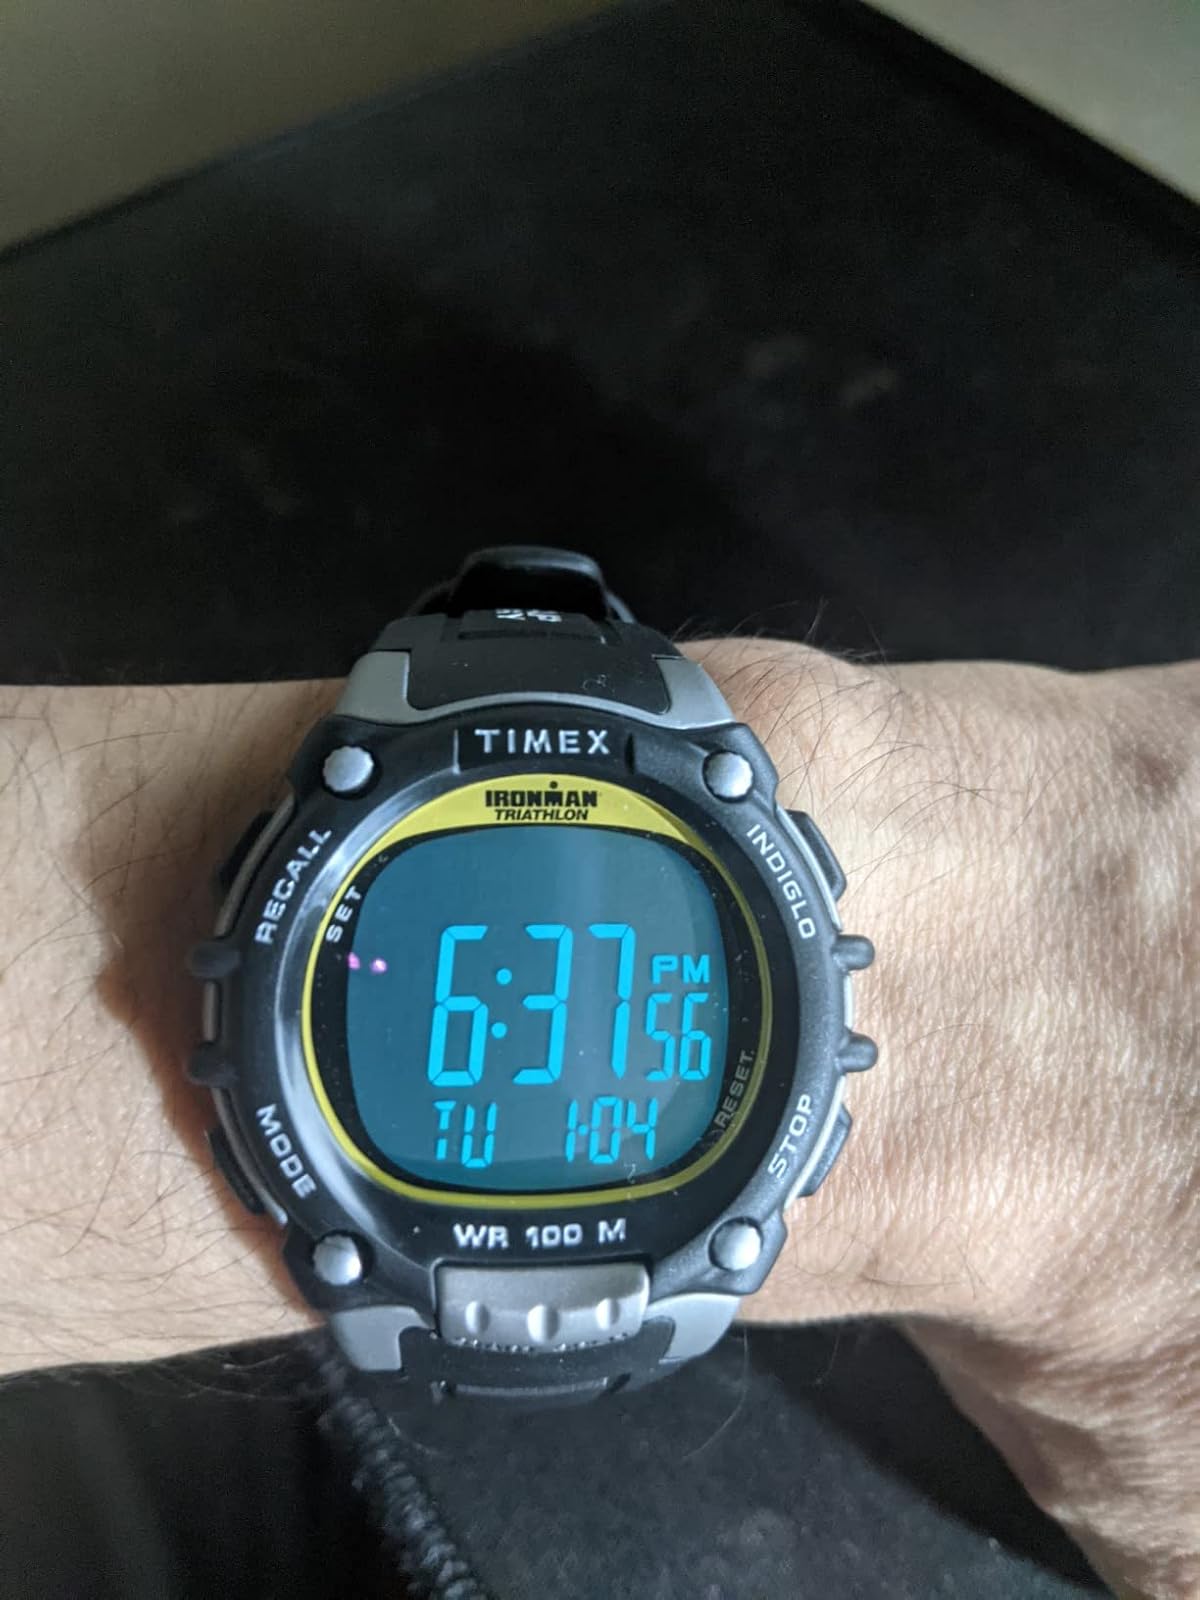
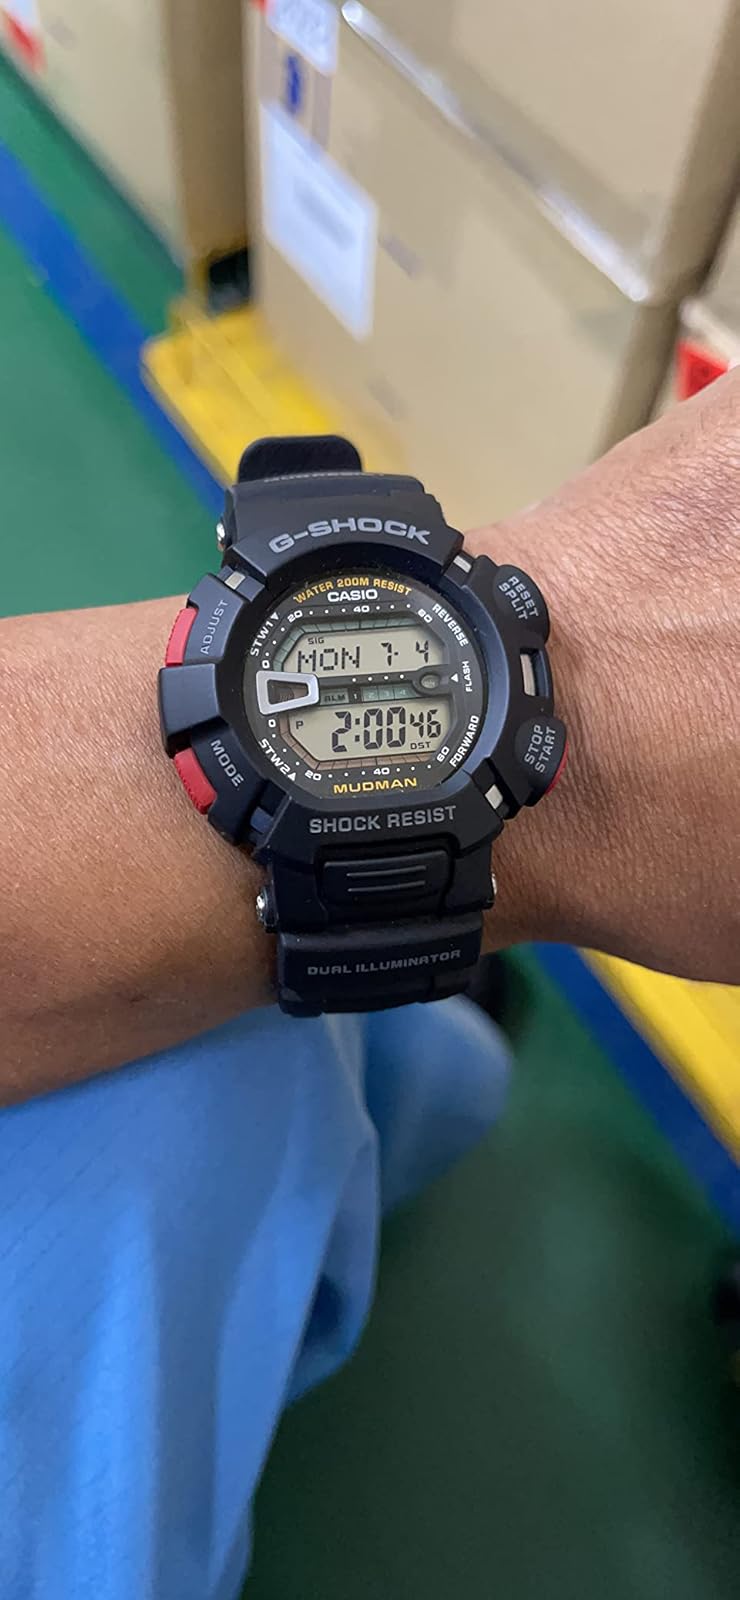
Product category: accessories_watch
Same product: no